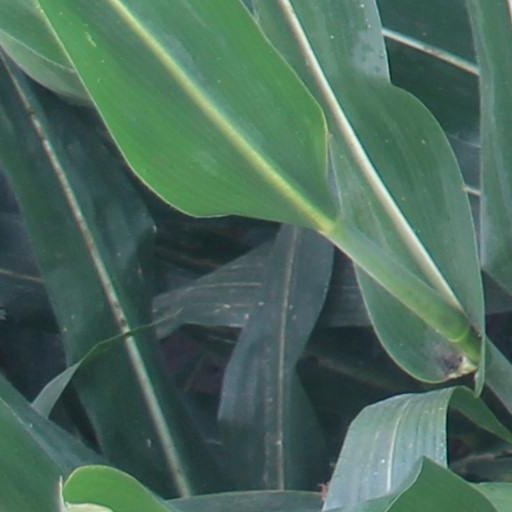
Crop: maize; corn